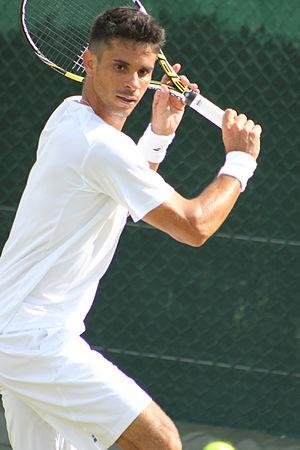
Rogério Dutra Silva, né le 3 février 1984 à São Paulo, est un joueur de tennis brésilien, professionnel depuis 2003.